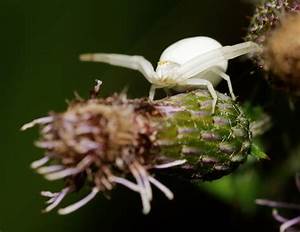
Label: ragno